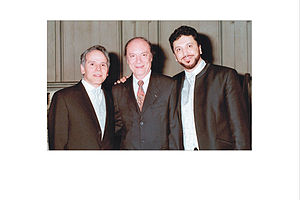
Jorge Antunes
Jorge Antunes i midten mellem Maximiliano de Brito og Renato Mismetti
Jorge de Freitas Antunes er en brasiliansk komponist, violinist, dirigent, professor og lærer.